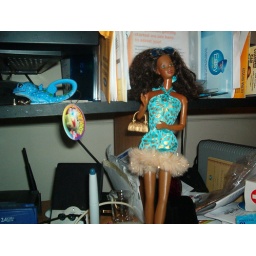
Barbie in a blue dress